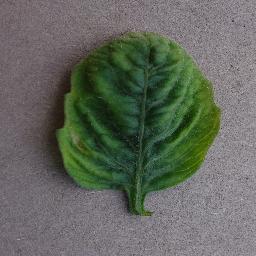
Label: Tomato___Tomato_Yellow_Leaf_Curl_Virus